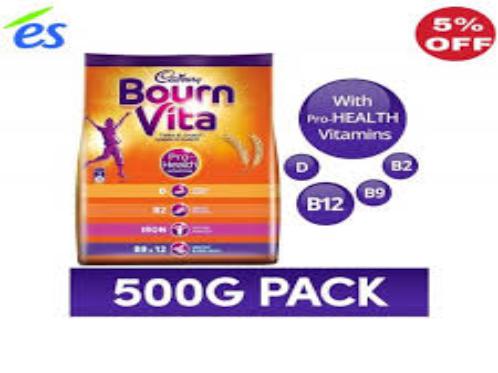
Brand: Bournvita
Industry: Food